Infantry fighting vehicle

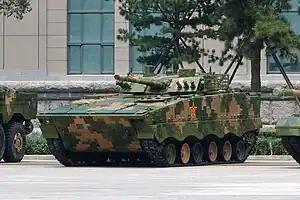
Chinese ZBD-04A infantry fighting vehicle

The role of the IFV is closely linked to mechanized infantry doctrine. While some IFVs are armed with a direct fire gun or anti-tank guided missiles for close infantry support, they are not intended to assault armored and mechanized forces with any type of infantry on their own, mounted or not. Rather, the IFV's role is to give an infantry unit battlefield, tactical, and operational mobility during combined arms operations.